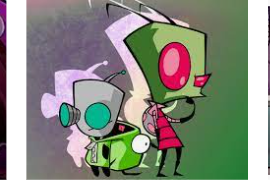
Portrait style: Cartoon Portrait